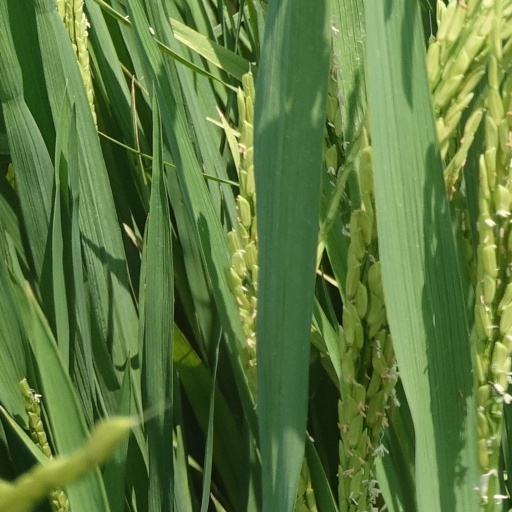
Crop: rice